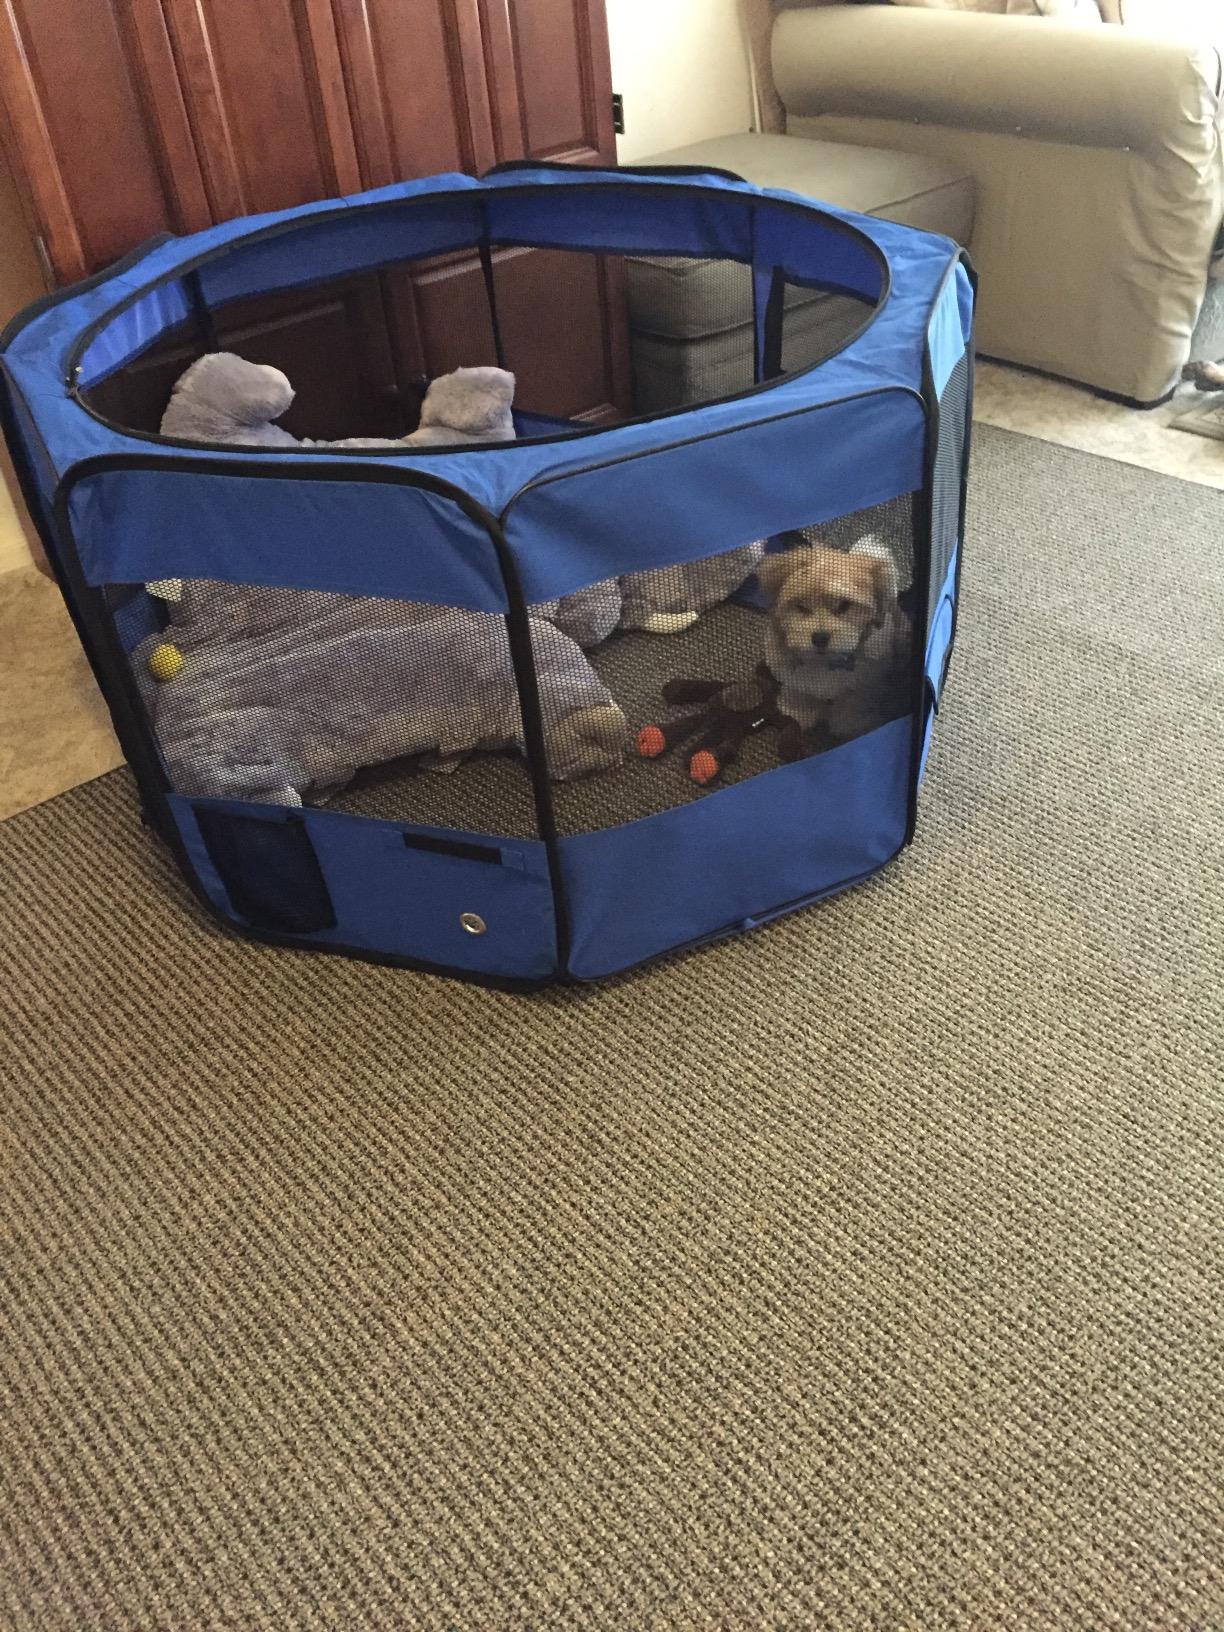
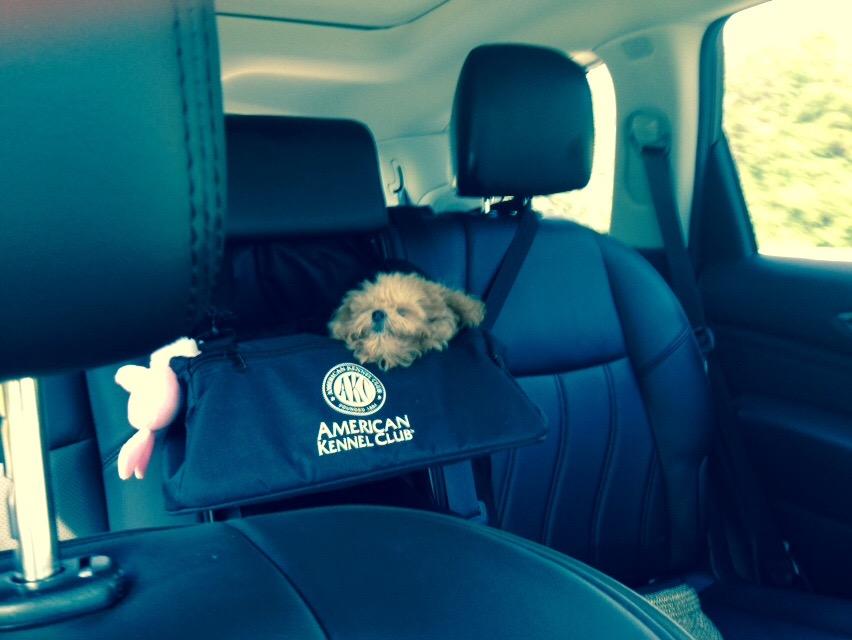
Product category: items_kennel
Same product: no